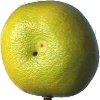
Label: pomelo_sweetie